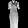
Label: Dress